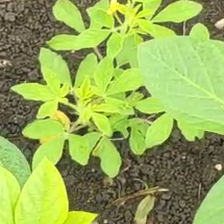
Weed species: Sicklepod_(Senna obtusifolia)